Thomas Ypsilantis

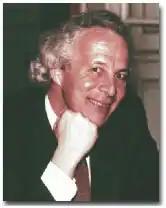

Thomas John Ypsilantis (June 24, 1928 – August 16, 2000) was an American physicist of Greek descent. Ypsilantis was known for the co-discovery of the antiproton in 1955, along with Owen Chamberlain, Emilio Segrè, and Clyde Wiegand. Following this work, he moved to CERN to develop Cherenkov radiation detectors for use in particle physics.